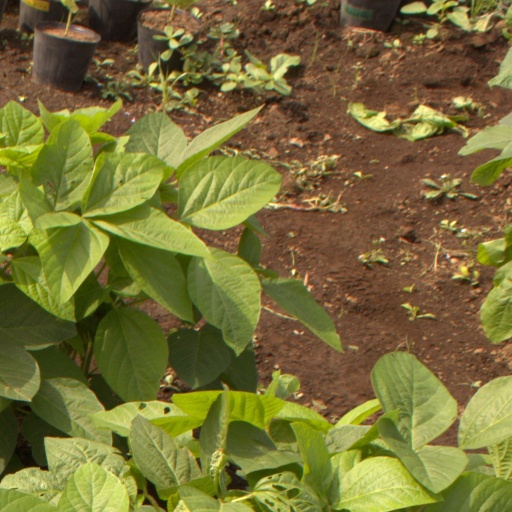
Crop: soybean